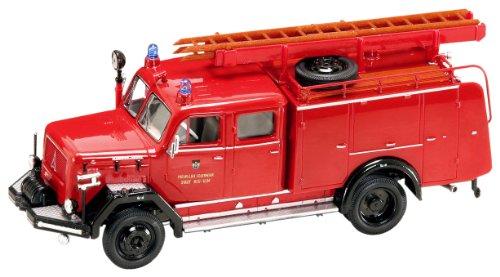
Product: Yat Ming Scale 1:43-1964 Magirus-Deutz 150 D10 Fire Engine
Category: Toys & Games | Play Vehicles | Die-Cast Vehicles
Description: Detailed Body.
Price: $16.08
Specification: ProductDimensions:8x4x4inches|ItemWeight:12.8ounces|ShippingWeight:12.8ounces(Viewshippingratesandpolicies)|DomesticShipping:ItemcanbeshippedwithinU.S.|InternationalShipping:ThisitemcanbeshippedtoselectcountriesoutsideoftheU.S.LearnMore|ASIN:B003YH0NEY|Itemmodelnumber:43015|Manufacturerrecommendedage:8yearsandup